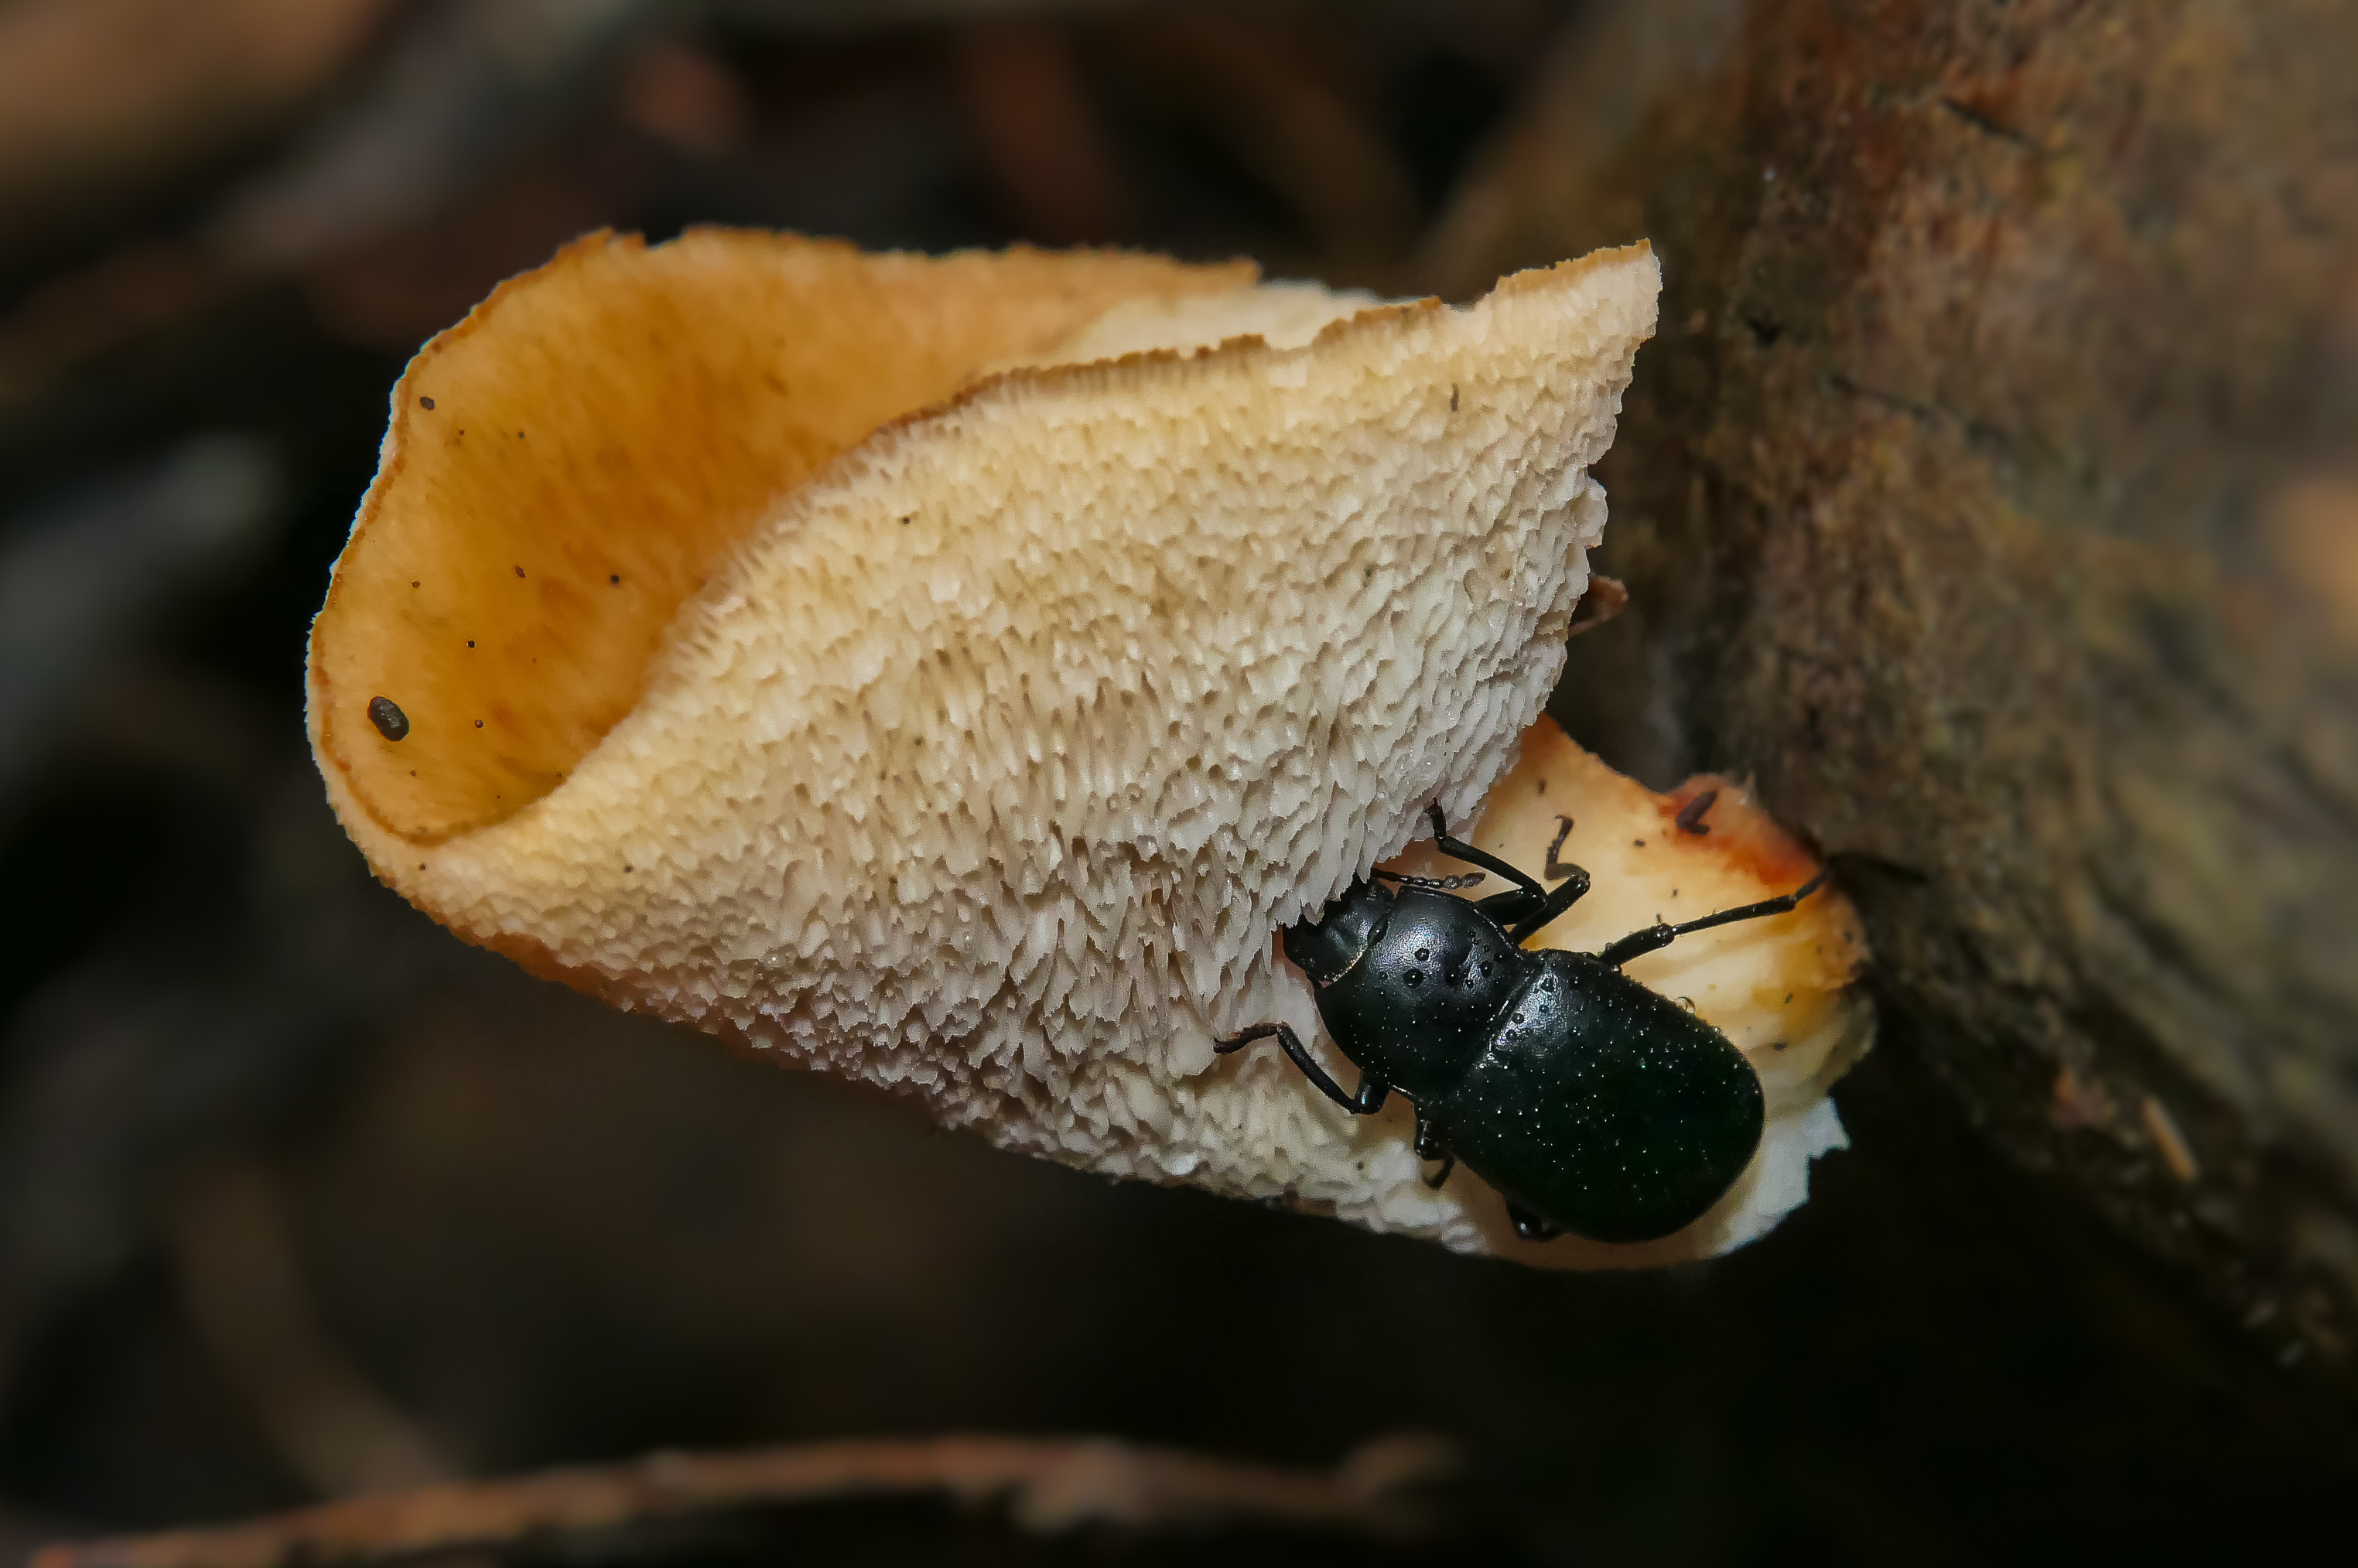
nature, photography, leaf, flower, wildlife, insect, macro, flora, fauna, invertebrate, close up, mushrooms, naturaleza, setas, lumixfz1000, fz1000, ggl1, xovesphoto, animales, panasoniclumixfz1000, marumi200, macro photography, aimals